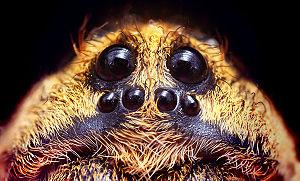
Les Lycosidae sont une famille d'araignées aranéomorphes.